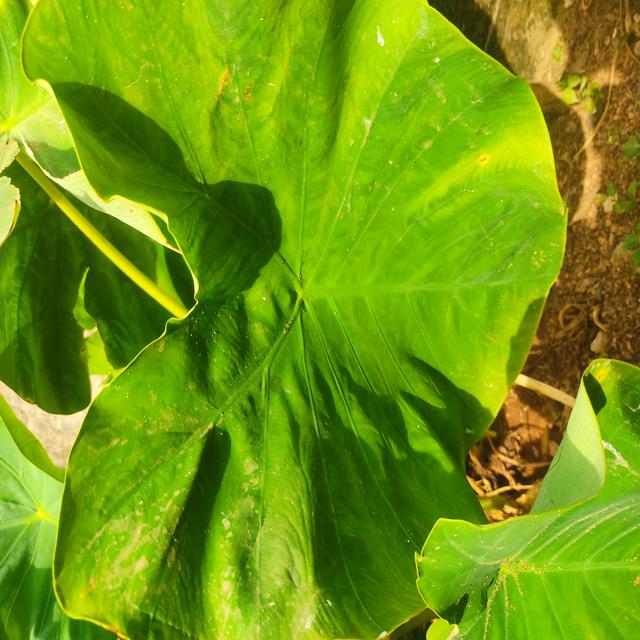
Label: Healthy